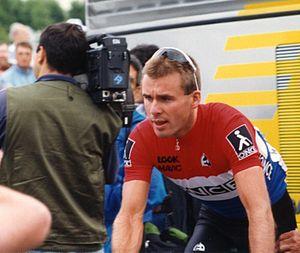
TOUR DE FRANCE 1993
Erik Breukink, né le 1ᵉʳ avril 1964 à Rheden, est un coureur cycliste néerlandais. Il est professionnel de 1985 à 1997, respectivement chez Skala-Gazelle, Panasonic, PDM-Concorde, ONCE puis Rabobank, dont il est ensuite l'un des directeurs sportifs. Après sa carrière, il devient directeur sportif de l'équipe Roompot-Nederlandse Loterij.